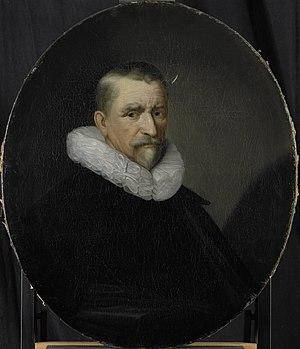
Pieter van der Werff, né à Kralingen, près de Rotterdam, en 1665, et enterré à Rotterdam le 26 septembre 1722, est un peintre néerlandais du siècle d’or, surtout connu pour ses portraits. Il est le frère cadet et l'élève du peintre Adriaen van der Werff.